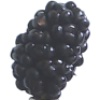
Label: Mulberry 1